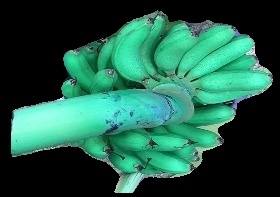
Variety: rasbale
Grade: grade1